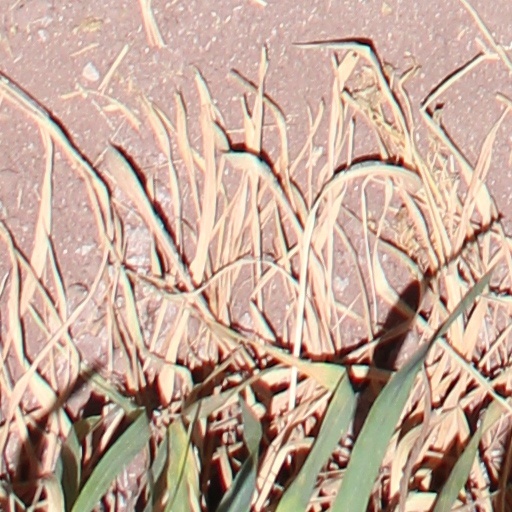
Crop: wheat